Sun386i

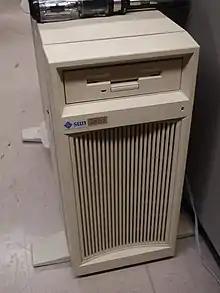
Sun386i

The Sun386i (codenamed "Roadrunner") is a discontinued hybrid UNIX workstation/PC compatible computer system produced by Sun Microsystems, launched in 1988. It is based on the Intel 80386 microprocessor but shares many features with the contemporary Sun-3 series systems.